Harkin–Engel Protocol

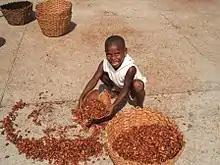
Boy collecting cocoa after beans have dried

The Harkin–Engel Protocol, sometimes referred to as the Cocoa Protocol, is an international agreement aimed at ending the worst forms of child labor (according to the International Labour Organization's Convention 182) and forced labor (according to ILO Convention 29) in the production of cocoa, the main ingredient in chocolate. The protocol was negotiated by U.S. Senator Tom Harkin and U.S. Representative Eliot Engel in response to a documentary and multiple articles in 2000 and 2001 reporting widespread child slavery and child trafficking in the production of cocoa. The protocol was signed in September 2001. Joint Statements in 2001, 2005 and 2008 and a Joint Declaration in 2010 extended the commitment to address the problem.